Question: What color is the ground?
Tambaya: Wani launi ne ƙasan?
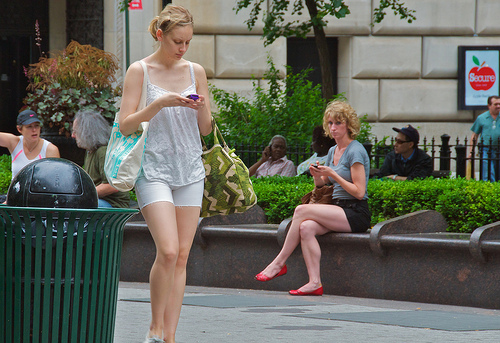
Answer: Grey.
Amsa: Ruwan toka.